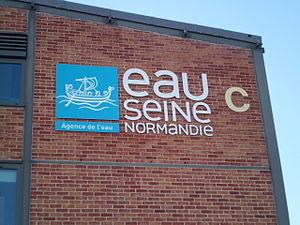
Le grand port maritime de Rouen est un établissement public dont la tutelle de l'État est exercée par la Direction générale des infrastructures, des transports et de la mer du ministère de l'Écologie, du Développement durable et de l'Énergie.